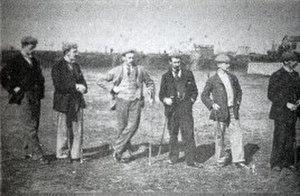
Le Pau Golf Club est un club de golf situé sur la commune de Billère en limite de Pau. Il est le plus ancien de toute l'Europe continentale et le premier golf ouvert en dehors des territoires britanniques.